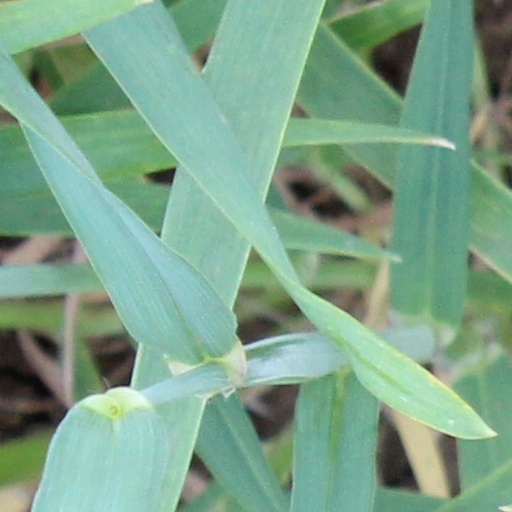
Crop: wheat